Mega Man II (1991 video game)

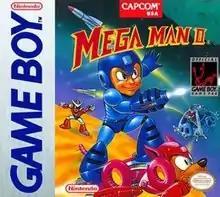
North American cover art

is an action-platform video game developed by Thinking Rabbit and published by Capcom for the Game Boy. It is the second game in the handheld series of the "Mega Man" franchise after "". The game follows Mega Man as he pursues his arch-enemy Dr. Wily, whose most recent ploy for world domination involves the theft of an experimental time machine. Mega Man confronts both Wily and a number of enemies from his past, including a new and mysterious robot named Quint. Just like other Game Boy games in the series, "Mega Man II" marries the features of two consecutive Nintendo Entertainment System (NES) titles, in this case, "Mega Man 2" and "Mega Man 3".